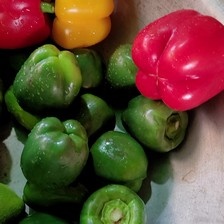
Label: capsicum